Armstrong Whitworth Argosy

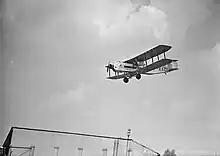
Imperial Airways Argosy in flight, 1933

The origins of the "A.W.154" Argosy can be heavily attributed to the release of a specification by the British airline Imperial Airways in 1922. This specification sought a new airliner to serve on its Middle East routes. Amongst the requirements listed was a range of , even when flown into a headwind of , as well as stipulating the use of multiple air-cooled engines; the airline would subsequently declare a policy for all its airliners to be multi-engine on the grounds of safety. In order to achieve this, Imperial Airways would need to procure replacement aircraft for much of its fleet, which largely consisted of aging single-engine de Havilland-built aircraft which Imperial Airways had inherited from its constituent companies, such as Daimler Airway.